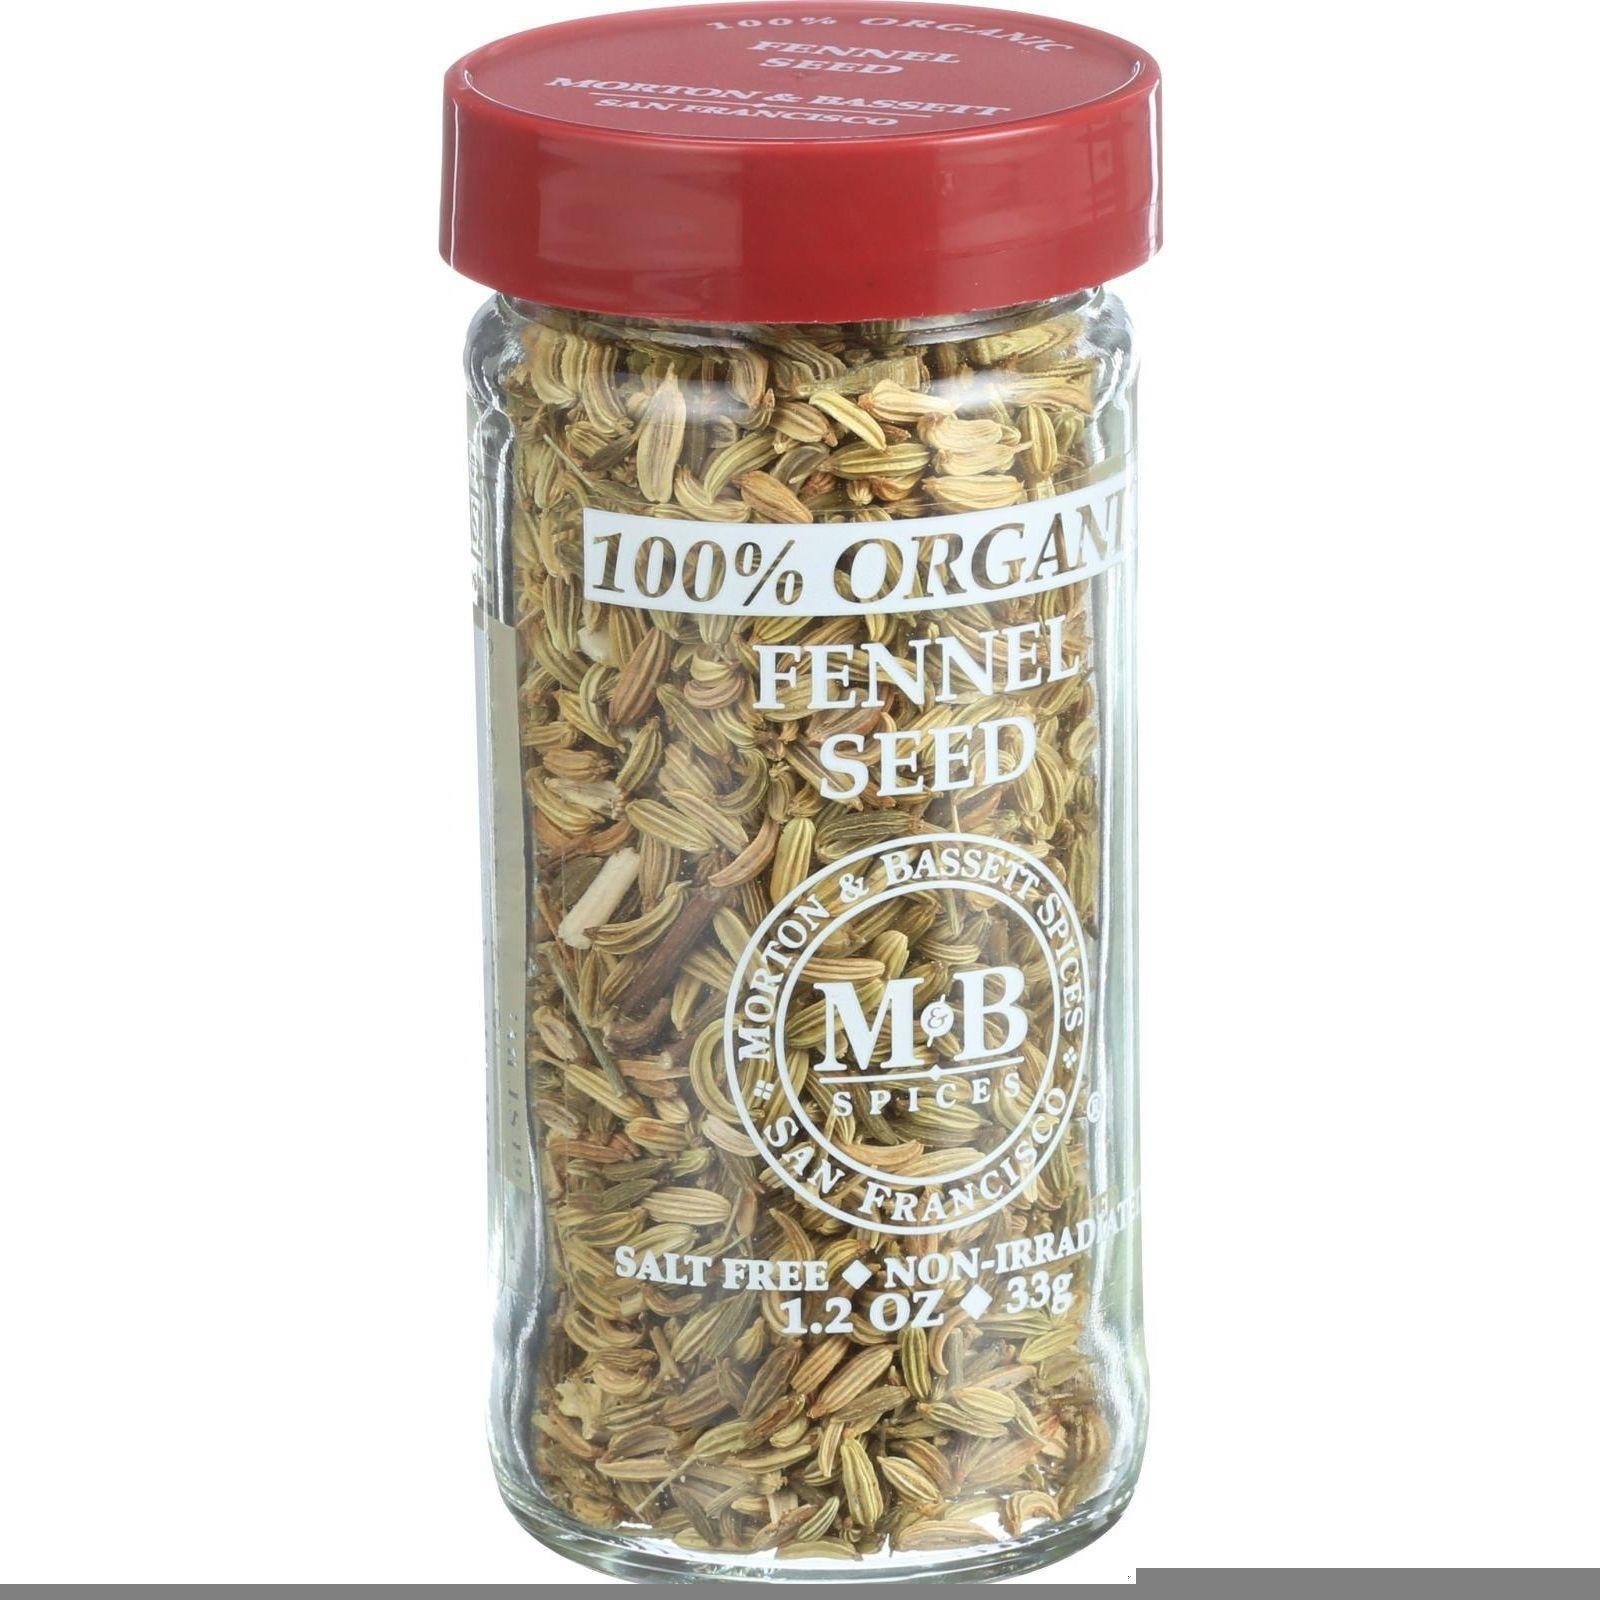
Item Name: Morton & Bassett Organic Fennel Seed, 1.2-Ounce Jars (Pack of 3)
Bullet Point 1: Case of three 1.2-ounce jars of fennel seed (3.6 total ounces)
Bullet Point 2: 100% certified organic; Kosher certified
Bullet Point 3: Salt free; no MSG; no preservatives; non-irradiated
Bullet Point 4: Features sweet and licorice-like flavor for your pasta dish and soups
Bullet Point 5: Made of high-quality spices from around the world; packaged in San Francisco, California
Value: 3.6
Unit: Ounce

Price: 17.49